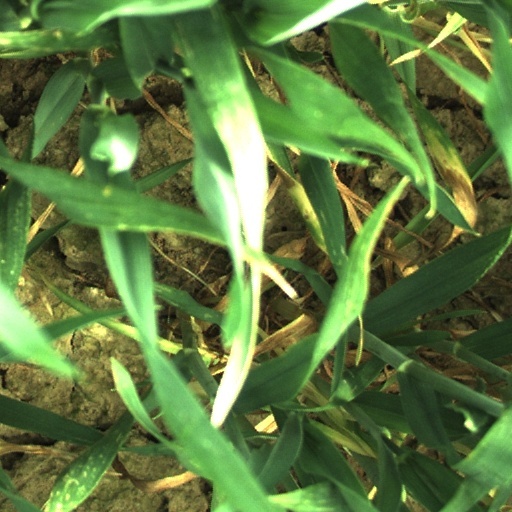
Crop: wheat